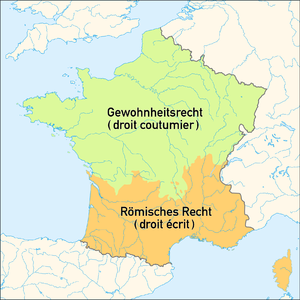
Carte du pays de droit coutumier et du pays de droit écrit